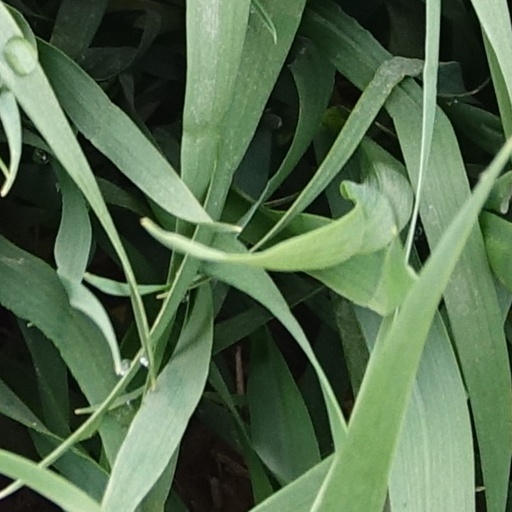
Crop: wheat